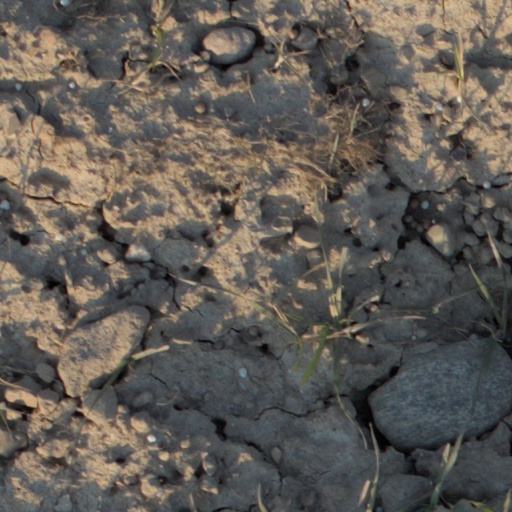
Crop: wheat